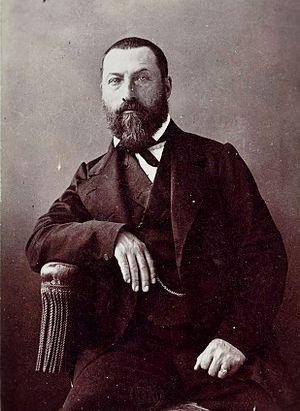
Titre
Jean François Macé, né le 22 août 1815 à Paris et mort le 13 décembre 1894 à Monthiers, est un pédagogue, enseignant, journaliste et homme politique français. Issu d'un milieu ouvrier, franc-maçon, il est l'un des fondateurs de la Ligue de l'enseignement.